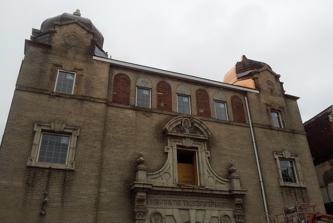
Building: B'nai Reuben Anshe Sfard
Country: United States of America
Year built: 1905
B'nai Reuben Anshe Sfard Hebrew : בית הכנסת הגדול דחברה בני ראובן אנשי ספרד The former synagogue, in 2014 Religion Affiliation Orthodox Judaism (former) Rite Nusach Sefard Ecclesiastical or organizational status Synagogue (1883–1956) Antique outlet (1985–2013) Condominiuma (since 2015) Status Inactive Location Location 615 S 6th Street, Philadelphia , Pennsylvania Country United States Location of the former synagogue in Philadelphia Geographic coordinates 39°56′29″N 75°09′08″W / 39.9414515°N 75.1522381°W / 39.9414515; -75.1522381 Architecture Architect(s) Charles W. Bolton & Sons (1904) Type Synagogue architecture Style Baroque Revival General contractor Design Development Construction (2014) Date established 1883 (as a congregation) Groundbreaking 1904 Completed 1905 Specifications Direction of façade West Capacity 2,000 B'nai Reuben Anshe Sfard ( Hebrew : בית הכנסת הגדול דחברה בני ראובן אנשי ספרד ) is a former Orthodox Jewish congregation and synagogue located in the Queen Village neighborhood of Center City Philadelphia , Pennsylvania , in the United States. The congregation was founded in 1883. In 1904, the congregation constructed a synagogue at 615 S 6th Street near South Street in the city's Jewish quarter. The congregation vacated the synagogue building in 1956. The synagogue building was home to the Antiquarian's Delight antique market from 1985 to 2013. The building was renovated and converted to condominiums in 2015. History The congregation was established in 1883 and chartered in 1888 by Reuben Kanefsky. It is considered the city's first Hasidic synagogue. Congregants met at member homes at 730 E Passyunk Avenue and 240 Monroe Street. Founded by Reuben Manebsky. Met at member homes - 730 Passyunk Ave & 240 Monroe St - until use of own synagogue at 620 Minister St in 1888. This building was sold in the 90's to Anshe Zitomer. New Synagogue built at 6th & Kater built in 1904.  Roman Baroque & East European elements. Subsequently, The Antiquarian Delight, an indoor antiques market. [1901 lists a Barditchiefner [Berditchev] Verein. Members from Berditch, Pizhin and Tolener.] In 1888, B'nai Reuben purchased the Union Baptist Church's 500 seat building at 620 Addison Street (formerly Minster Street). By 1900, B'nai Reuben had 150 members and 200 seatholders, and offered daily, Sabbath, and holy day services. In 1905, B'nai Reuben sold their 620 Addison Street property, Union Baptist Church's first home, to the City of Philadelphia for $10,000. The city demolished the church and created a schoolyard for the adjacent public school, James Forten Elementary Manual Training School. April 24, 2014 The American Architect and Building News in 1900 reported that the congregation had “purchased the houses at 928, 930, and 932 S. 6th St. and will erect a commodious synagogue on the site.” The congregation would not erect its new Baroque Revival building at this site and instead laid a cornerstone at 615 S 6th Street at Kater Street in 1904. The shul was home to the Tolner Rebbe in 1910s. Philadelphia's hasidim, according to M. Freeman, were generally followers of the Berditchev and Pizhiner Rebbes. The congregation occupied the building until 1956. Many of the synagogue's memorial plaques were transferred to the Vilna Congregation . Subsequent uses Antiquarian's Delight operated on the ground floor and basement of the synagogue beginning in 1985. The upper sanctuary was closed to the public and became a storehouse. The second floor windows rotted and broke, and became open to the elements and animals. Merchandise became covered with years of pigeon guano, and dead and decaying pigeons. In July 2013, the Antiquarian's Delight closed. The building property was sold to the Fetfafzes family, owners of area businesses in November 2012 for $1.1 million. The Farfetzes converted the building into 13 apartments. Philadelphia's Department of Licenses and Inspections issued an alteration permit in November 2013. The building has a leasing office on the ground floor, storage space for the tenants in the basement, and a penthouse for mechanical equipment. See also Philadelphia portal Judaism portal History of Jews in Philadelphia List of synagogues in Pennsylvania References